Ethinylestradiol/levonorgestrel

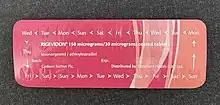
Rigevidon, an example of a combined ethinylestradiol/levonorgestrel contraceptive pill

Ethinylestradiol/levonorgestrel (EE/LNG) is a combined birth control pill made up of ethinylestradiol (an estrogen) and levonorgestrel (a progestin). It is used for birth control, symptoms of menstruation, endometriosis, and as emergency contraception. It is taken by mouth. Some preparations of EE/LNG additionally contain an iron supplement in the form of ferrous bisglycinate or ferrous fumarate.